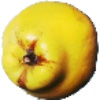
Label: Quince 1